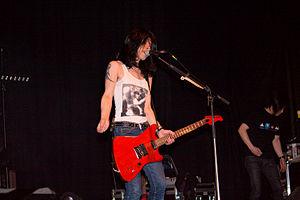
machine en concert à Japan Expo 2008 (Paris, France).